Jane Grigson

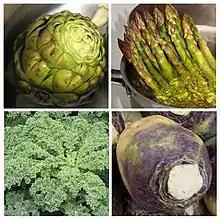
Grigson's vegetable heroes and villains: clockwise from top left artichoke, asparagus, swede and kale

The chapters of "Fish Cookery" are "Choosing, Cleaning and Cooking Fish"; "Court-bouillons, Sauces and Butters"; "Fish Stews and Soups"; "Flat-fish"; "More Fish from the Sea"; "The Great Fish"; "Fish Caught in Fresh Water"; "Shellfish and Crustaceans"; "and "Cured and Preserved Fish". The book concludes with glossaries of fish names and cookery terms and measures. "Great" in the title of the sixth chapter refers to size, rather than particular pre-eminence: it includes tuna, swordfish, shark and sunfish. Grigson ascribes greatness in the qualitative sense only to sole and turbot among sea fish, trout and salmon among fresh-water species, and eel, lobster and crayfish.